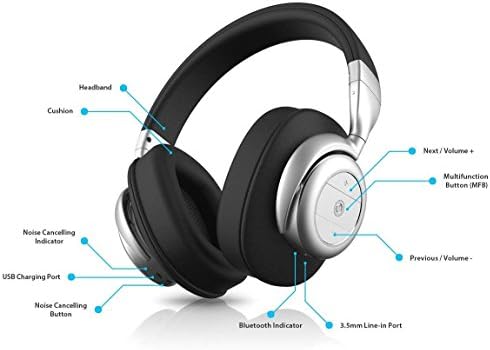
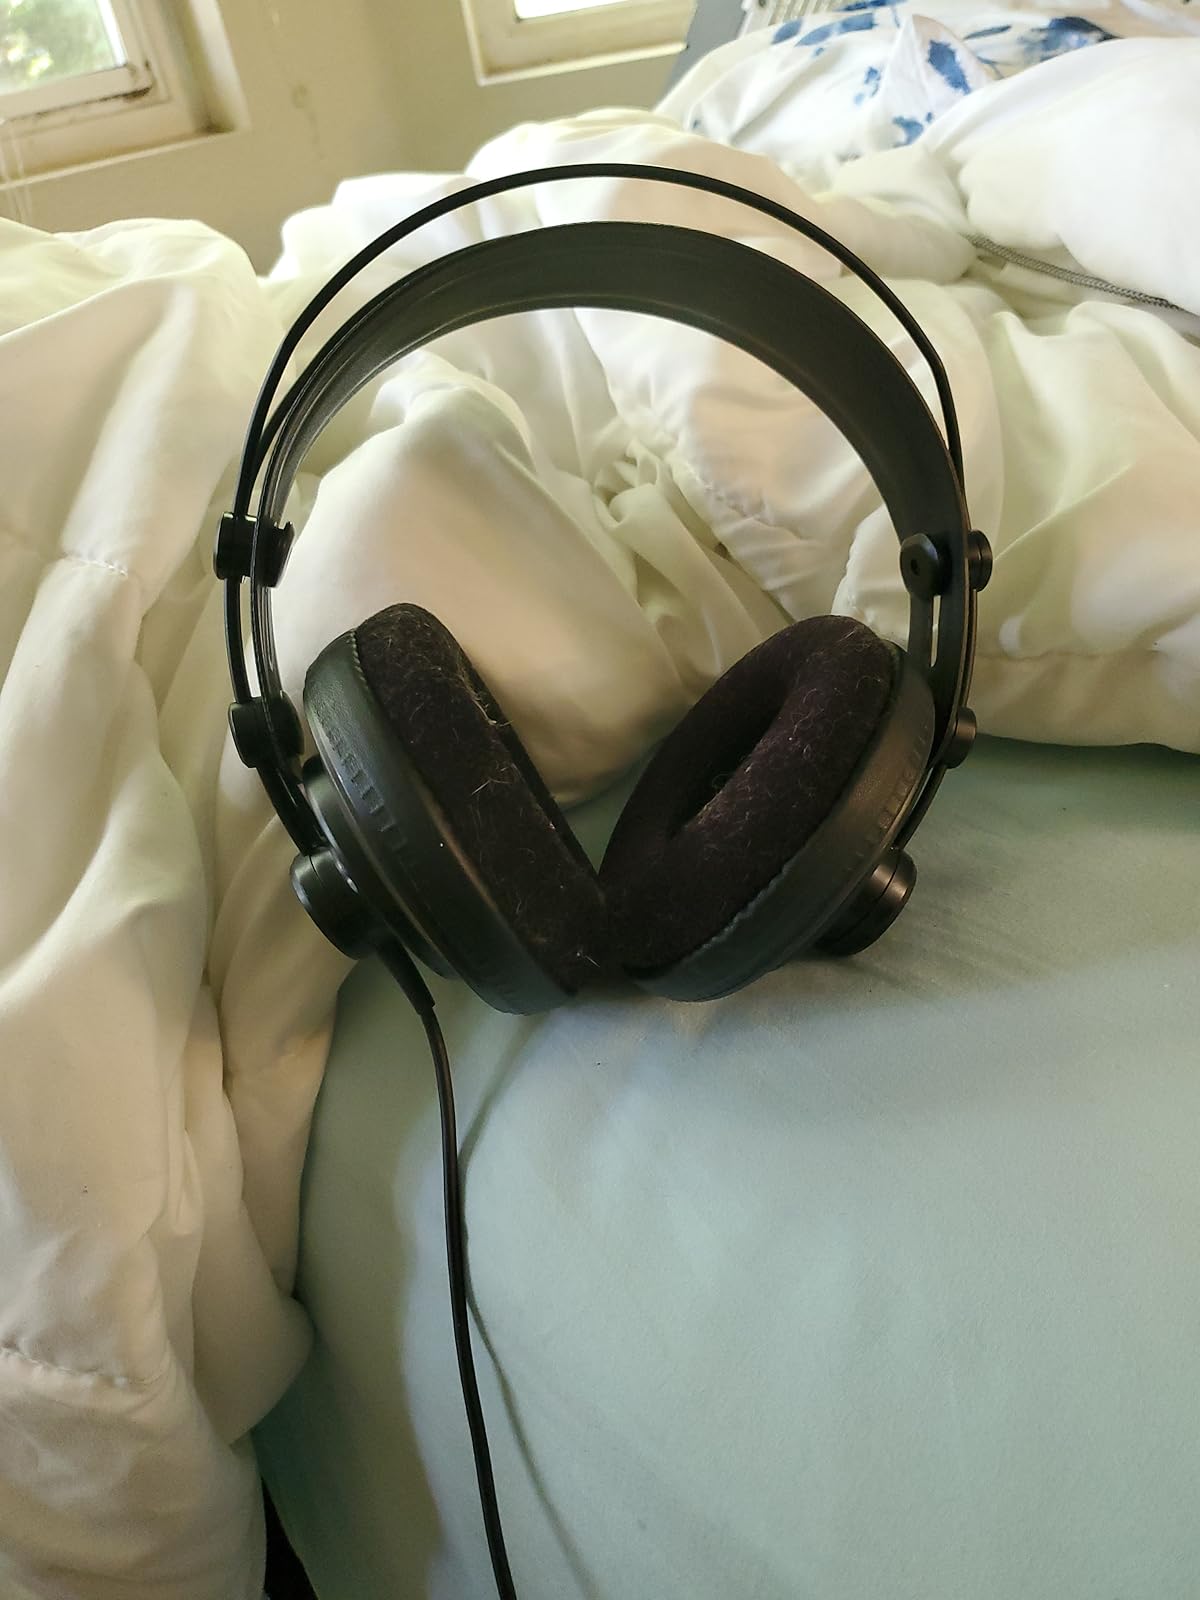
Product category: headphones
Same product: no